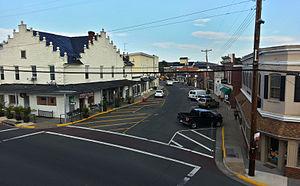
La ville de Purcellville, Centre-ville (21, rue et la rue Main), pris 3 Novembre, 2014Español: La Ciudad de Purcellville, Distrito Centro (calle 21 y la calle principal), tomada 03 de noviembre 2014Català: La Ciutat de Purcellville, Districte Centre (carrer 21 i el carrer principal), presa 3 novembre 2014
Purcellville est une municipalité américaine située dans le comté de Loudoun en Virginie. Selon le recensement de 2010, sa population est de 7 727 habitants.